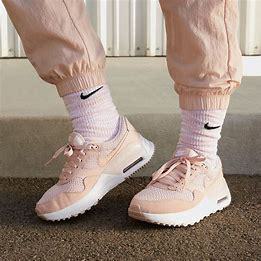
Brand: Nike
Model: Air Max Systm